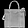
Label: Bag